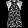
Label: T - shirt / top